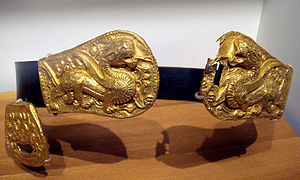
Xianbei
Xianbei-bæltespænder, 200-400 e.Kr.
Xianbeifolket var et stort nomadefolk som holdt til i de områder som i dag er Manchuriet i det nordlige Kina og det østlige Mongoliet, og som senere vandrede ind i de kinesiske provinser Shanxi, Shaanxi, Gansu, Qinghai, Hebei, Indre Mongoliet og Liaoning. Nogle stammer af xianbeifolket forblev, eller havnede, i den østlige del af det gamle Manchukejserdømme, i den Manchuprovins som blev kendt som var ded østlige del af Heilongjiang (eller Hulun) og som nu svarer til Khabarovsk- eller Amur-områderne i Rusland.